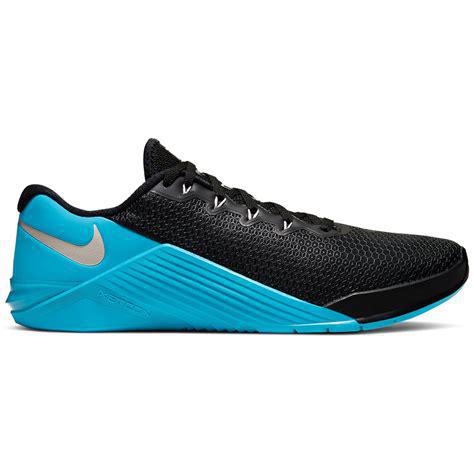
Brand: Nike
Model: Metcon 5